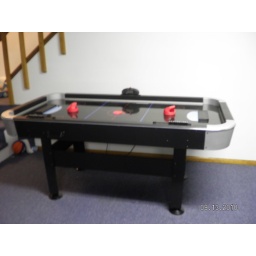
Our air hockey table in our house